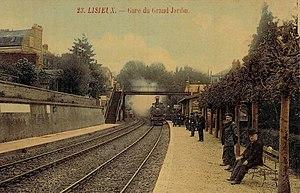
La gare du Grand-Jardin à Lisieux
La gare du Grand-Jardin est une halte ferroviaire française de la Ligne de Lisieux à Trouville - Deauville, située à proximité du centre-ville de Lisieux dans le département du Calvados en région Normandie.